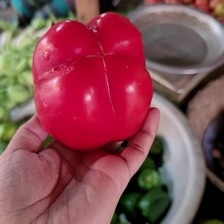
Label: capsicum